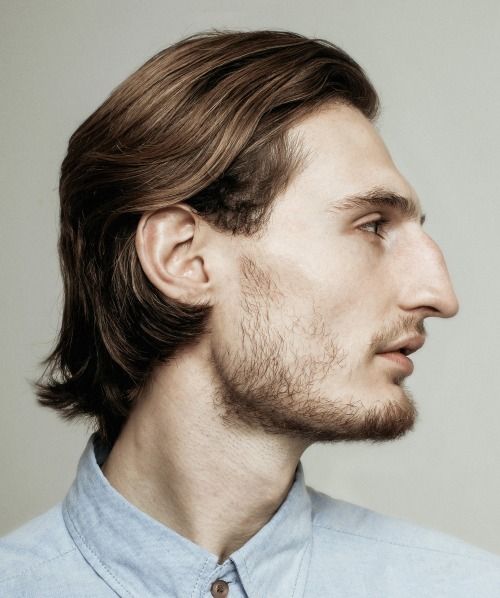
Gender: men